Leigh Halfpenny

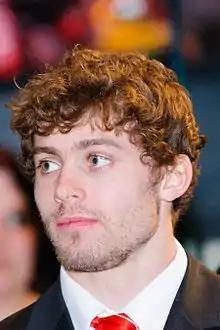
Halfpenny in 2012

Stephen Leigh Halfpenny (born 22 December 1988) is a Welsh rugby union player who last played as a fullback or wing for Harlequins in the English Premiership. Halfpenny is the third highest points scorer for Wales after Neil Jenkins and Stephen Jones.